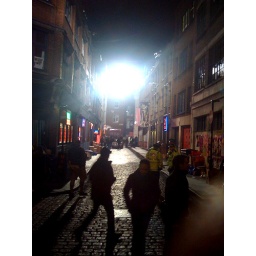
the bbc turned our street into a red light district for a trailer. it was set in the 80s